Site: brandenburg
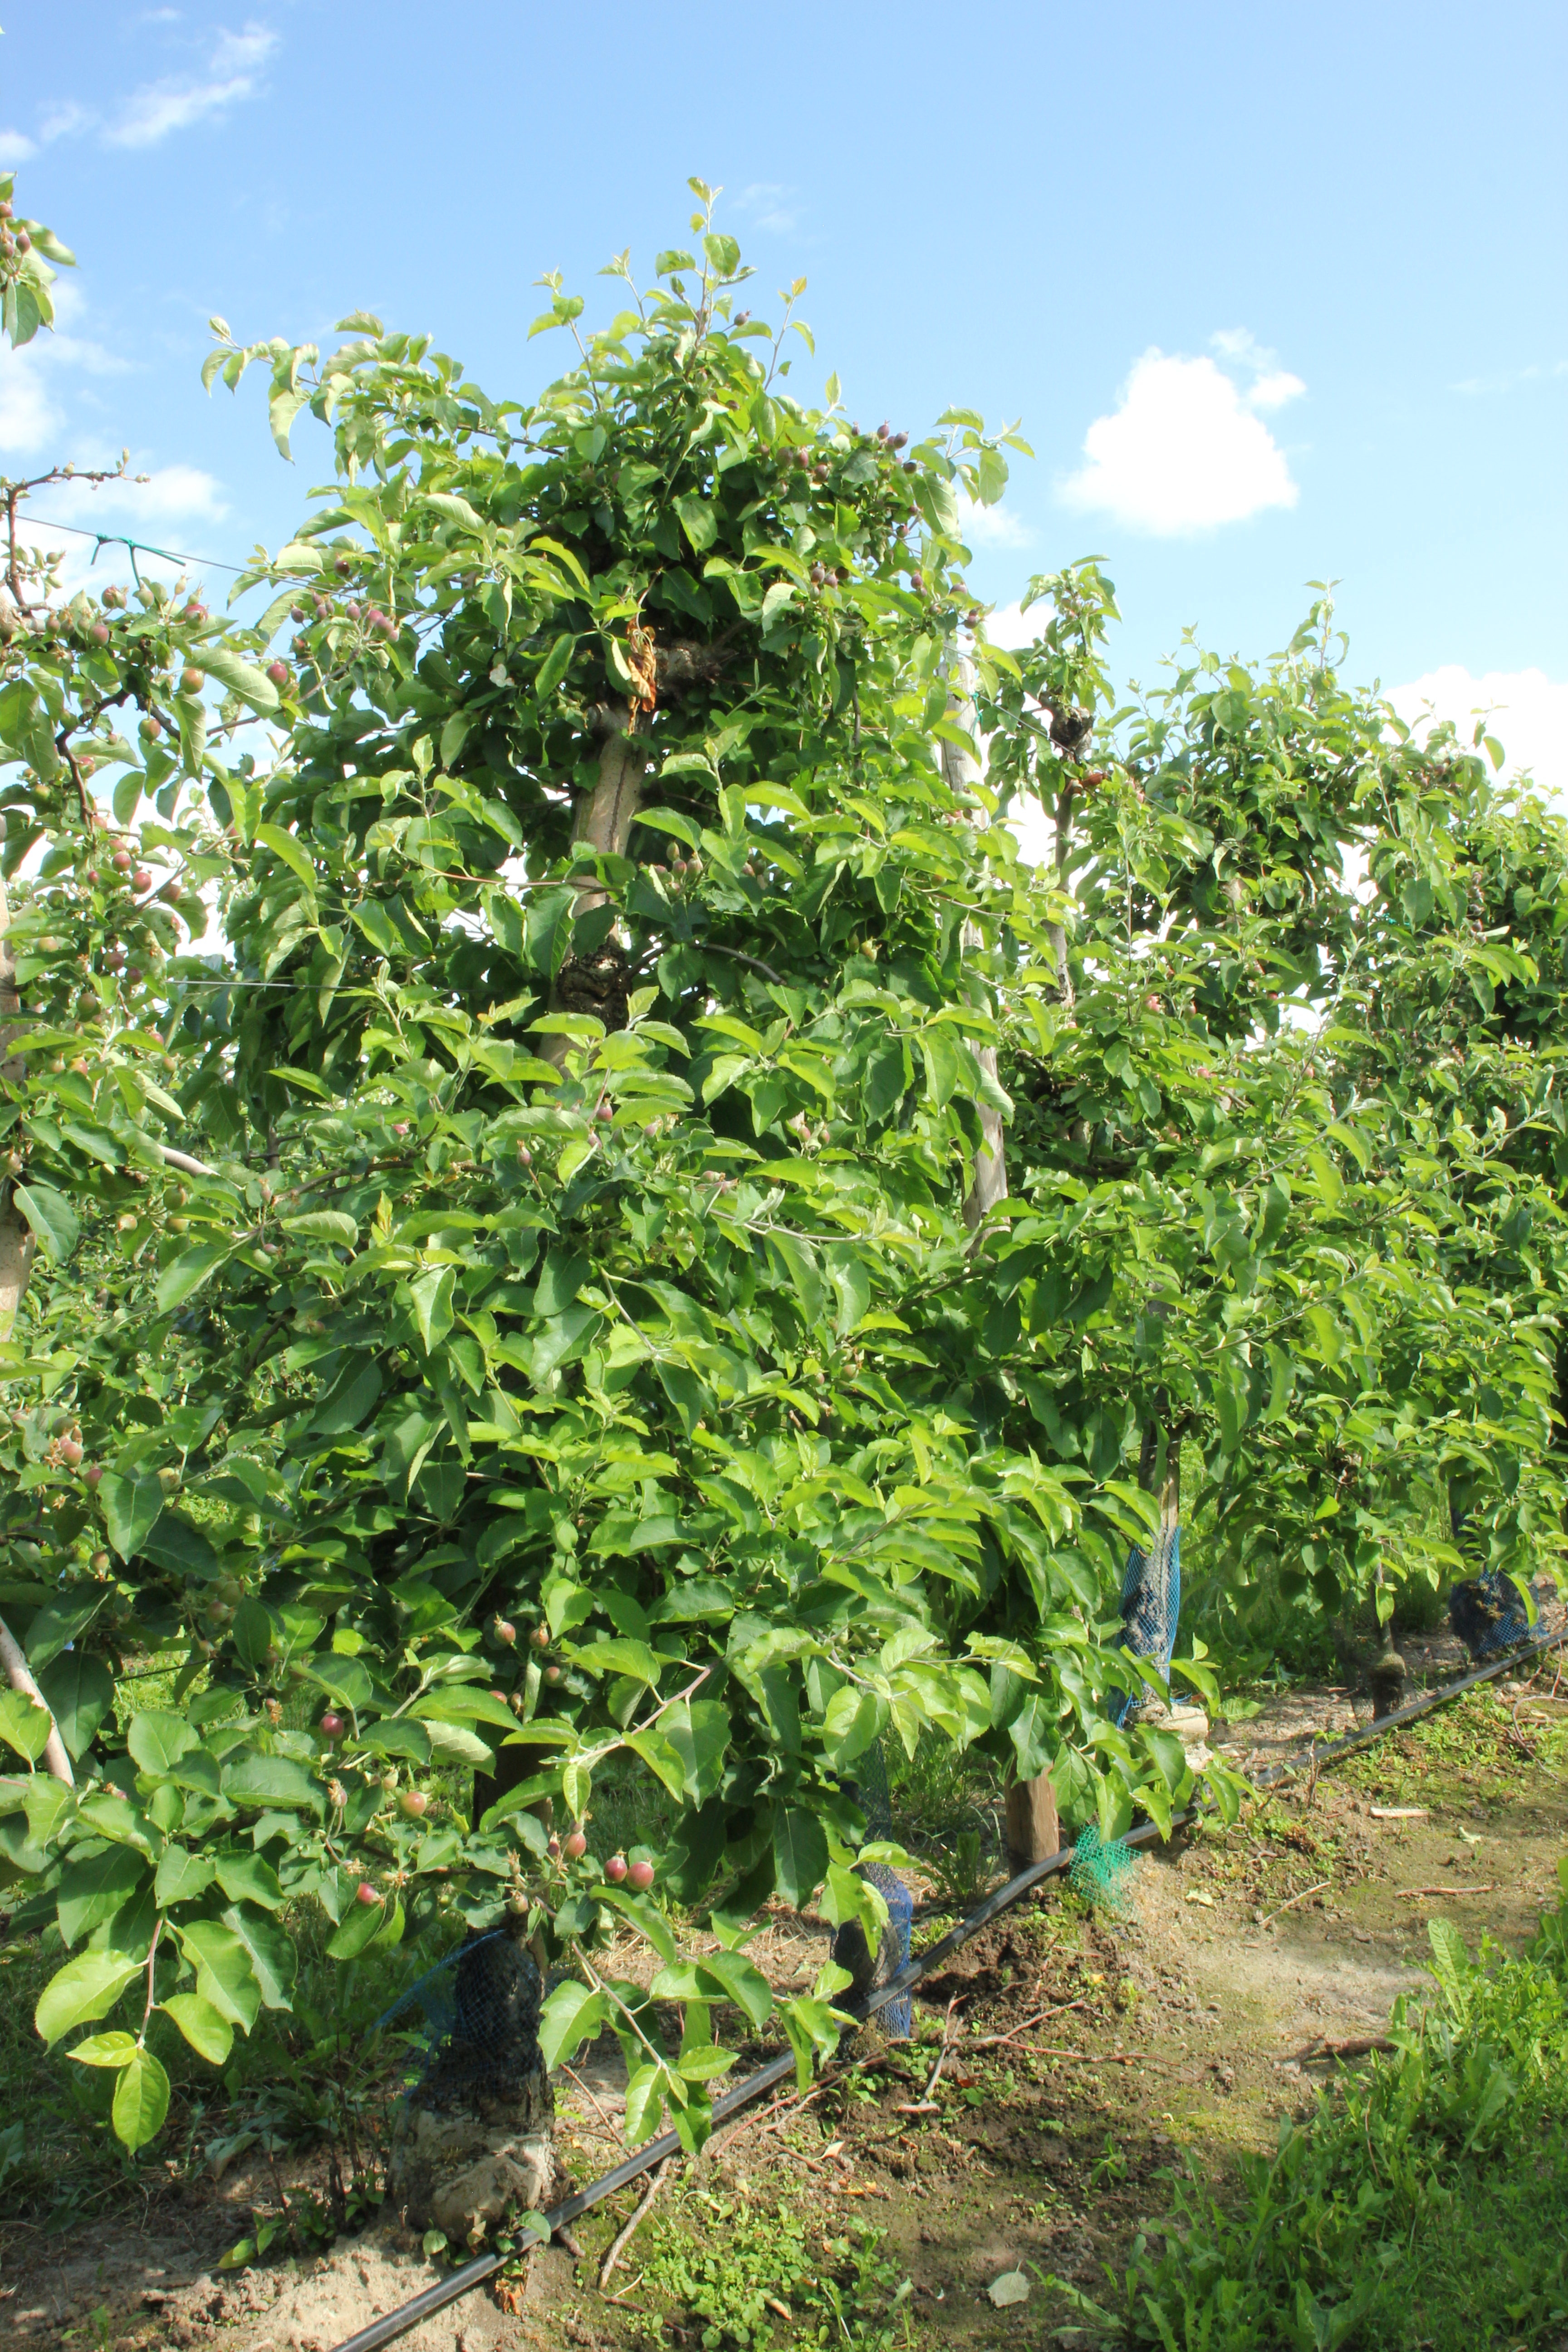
Growth stage (BBCH 72): Development of fruit